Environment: real
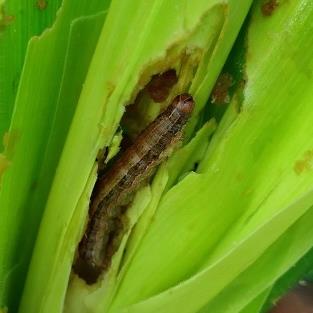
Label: fall_armyworm